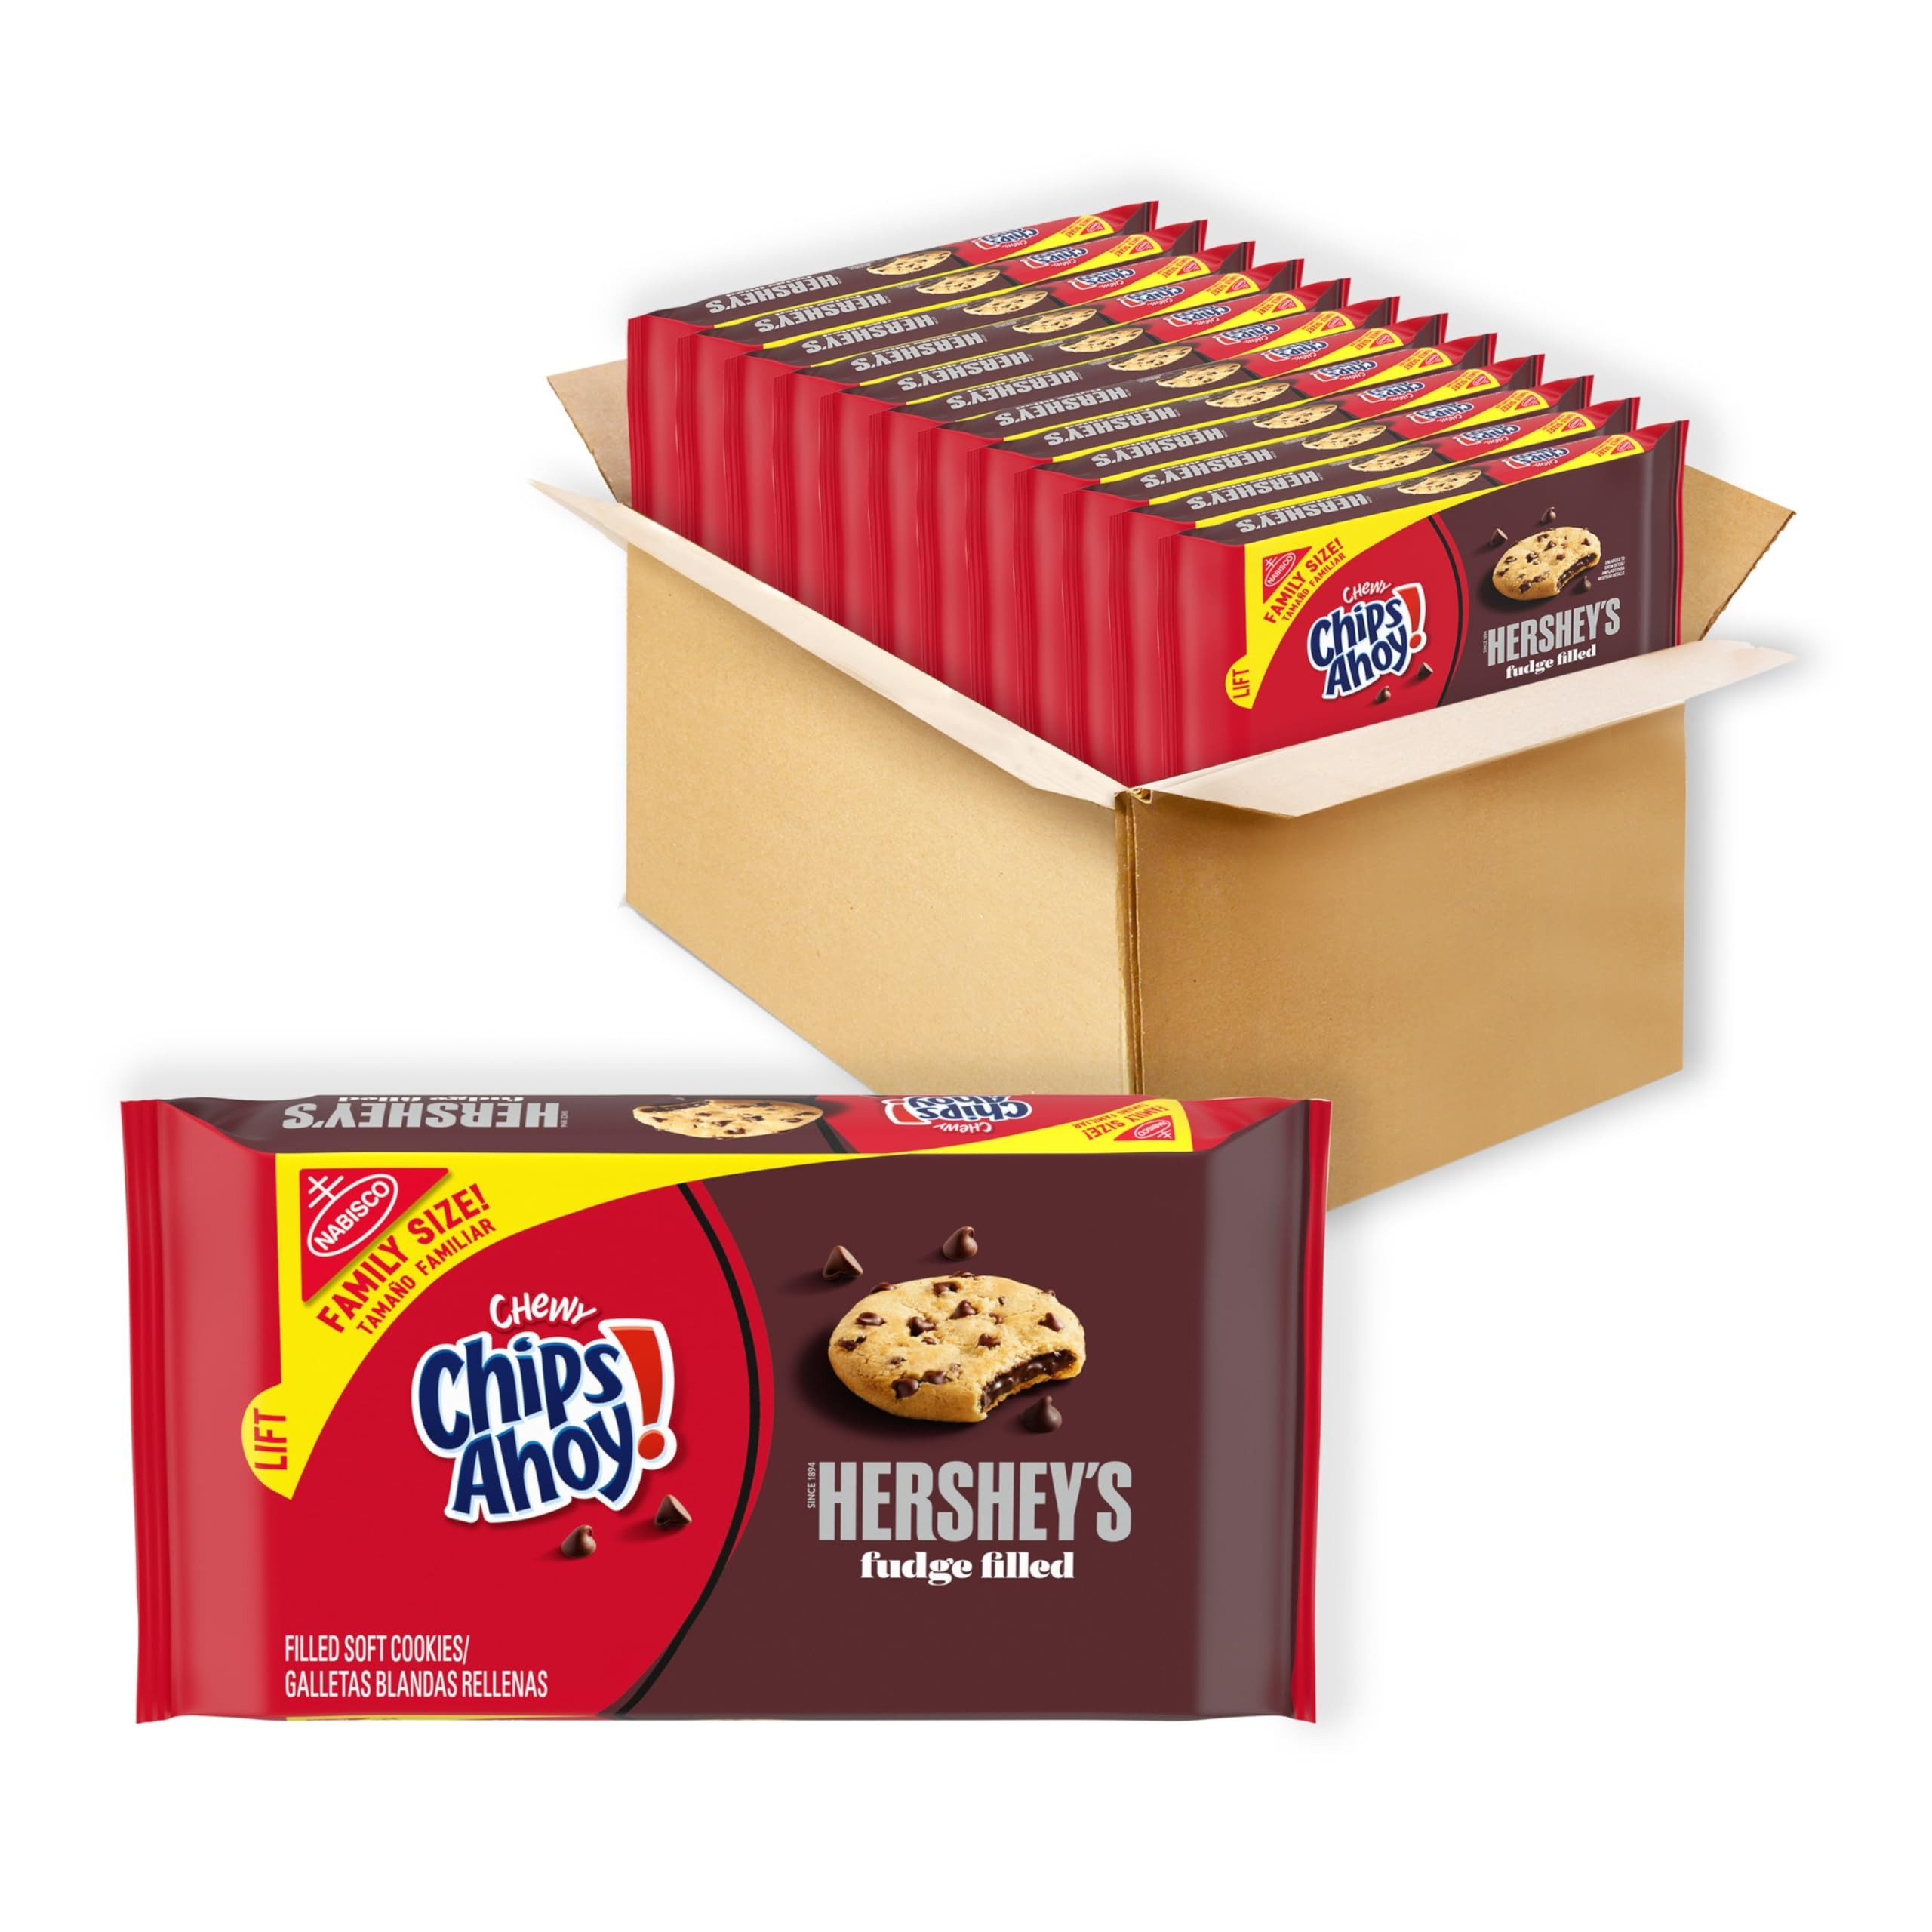
Item Name: CHIPS AHOY! Chewy Hershey's Fudge Filled Soft Cookies, Family Size, 12-14.85 oz Packages
Bullet Point 1: Twelve 14.85 oz Family Size packages of CHIPS AHOY! Chewy Hershey's Fudge Filled Soft Cookies
Bullet Point 2: Soft chocolate chip cookies feature a delicious Hershey's chocolate fudge filling
Bullet Point 3: Soft, round cookies offer classic sweet snacking or easy party favors
Bullet Point 4: Chewy cookies have a delightful texture with chocolate in every bite
Bullet Point 5: Treat yourself to soft baked cookies as a snack or dessert
Value: 178.2
Unit: Ounce

Price: 5.135